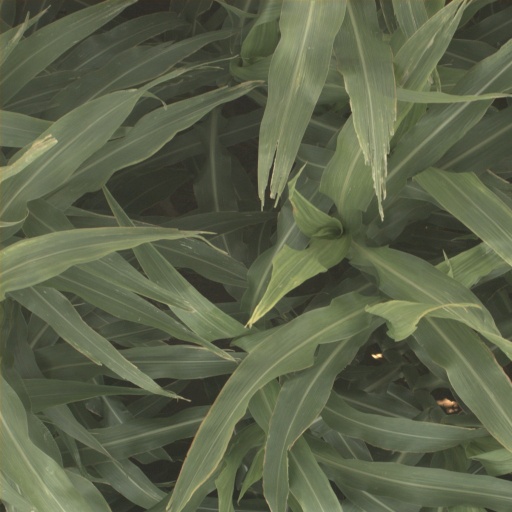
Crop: sorghum